Ruth Sanderson

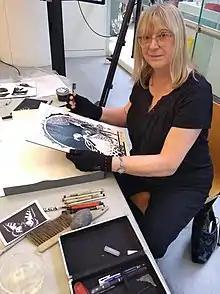
Sanderson demonstrating clayboard and scratchboard art at the Museum of Fine Arts, Boston in 2019.

Sanderson's earliest works were published in her mid-twenties: "Grandma's Beach Surprise" by Ilka List (G. P. Putnam's Sons) in 1975 and four including an edition of "The Little Engine That Could" in 1976. The latter was discussed at the time in terms of how the art reflected "the stereotypes of masculine strength and feminine weakness in vogue when it was written". She illustrated new editions of several young-adult novels in the Nancy Drew and Bobbsey Twins mystery series.